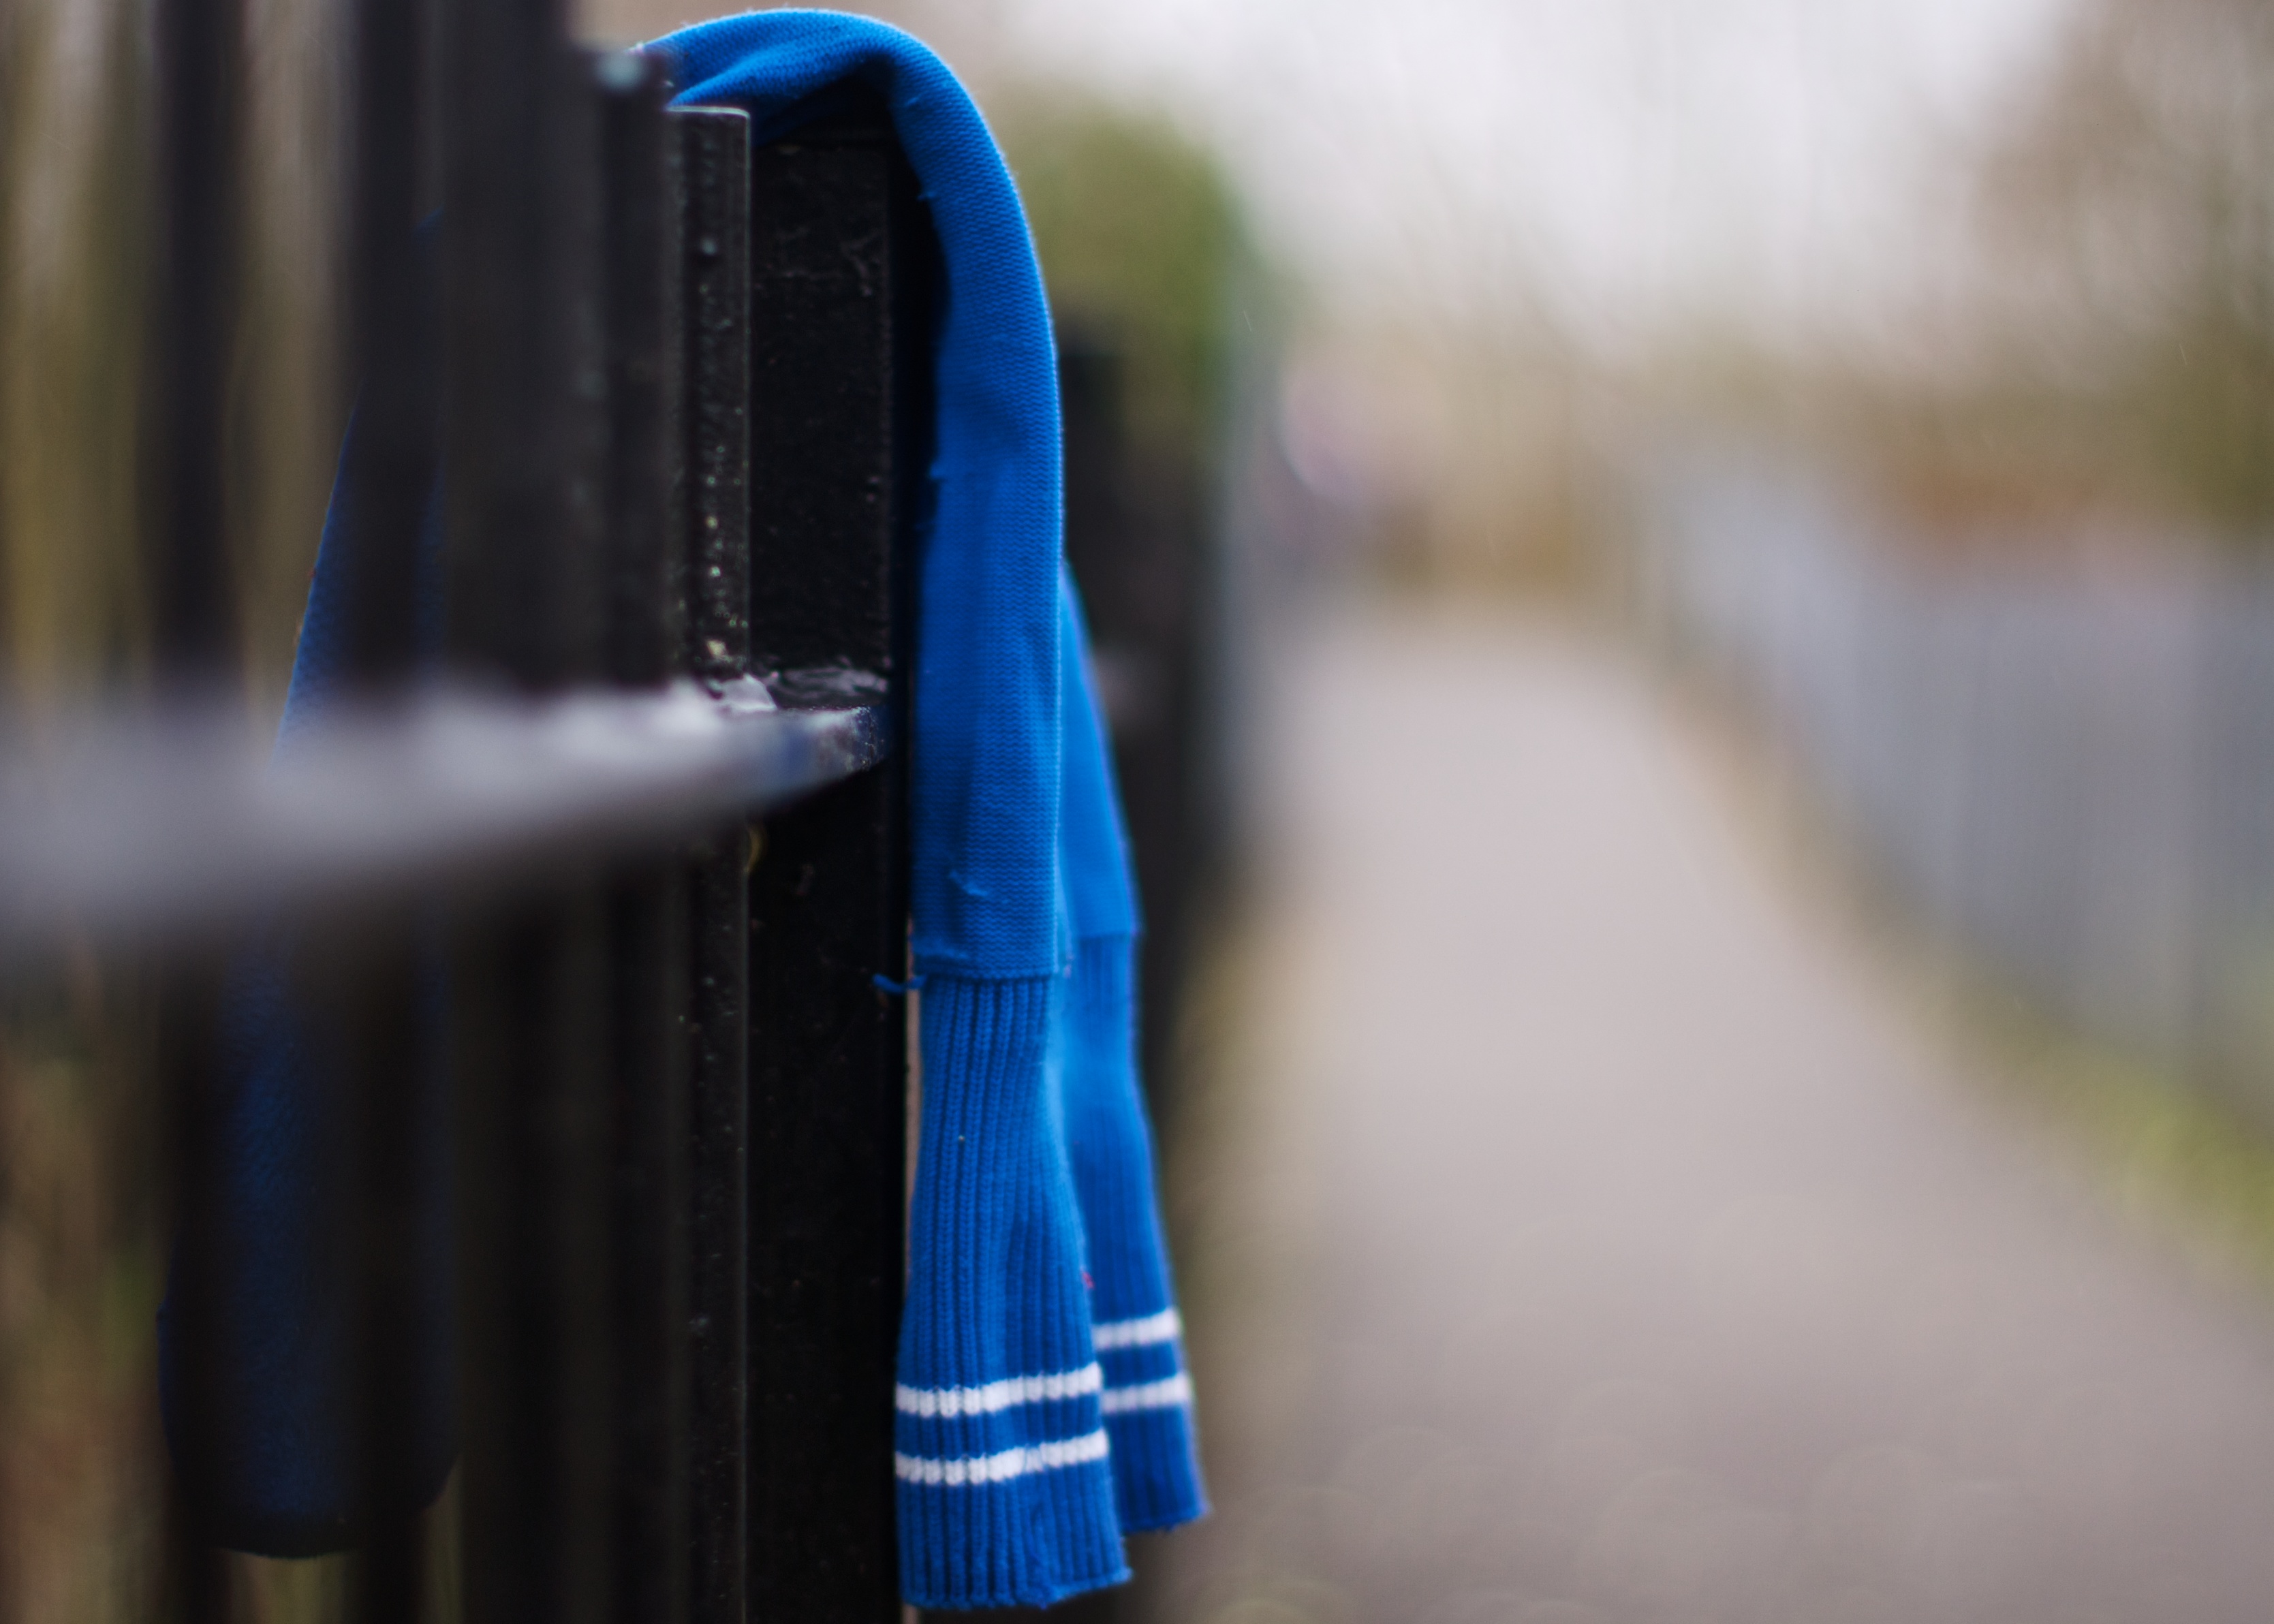
hand, water, light, fence, white, photography, spring, green, red, color, metal, blue, black, yellow, close up, 50mm, photograph, sony, iron, dof, sock, fencefriday, a100